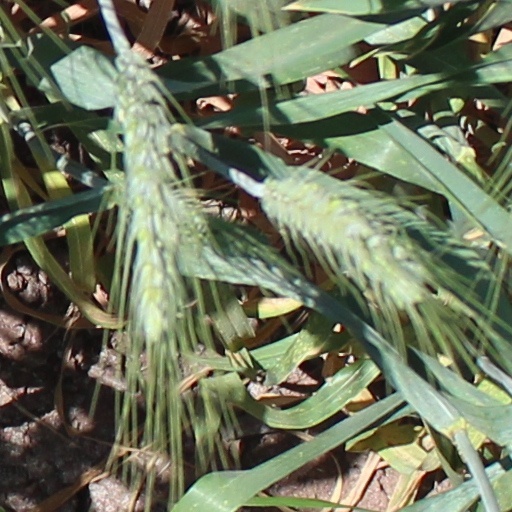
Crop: wheat